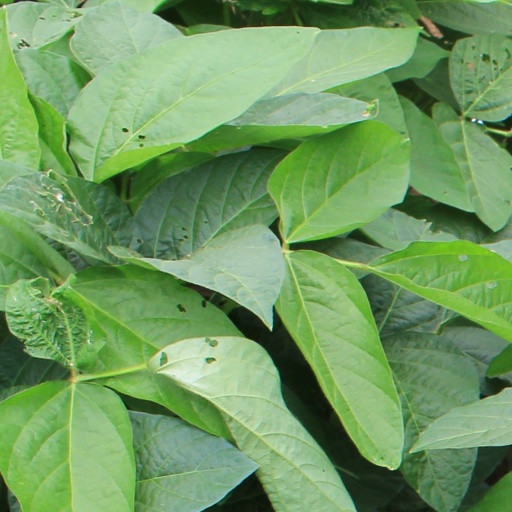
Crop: soybean